Lewis Waller

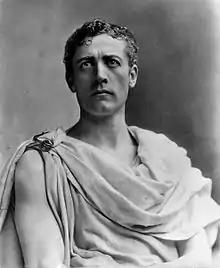
Waller as Brutus in "Julius Caesar", 1898

William Waller Lewis (3 November 1860 – 1 November 1915), known on stage as Lewis Waller, was an English actor and theatre manager, well known on the London stage and in the English provinces.